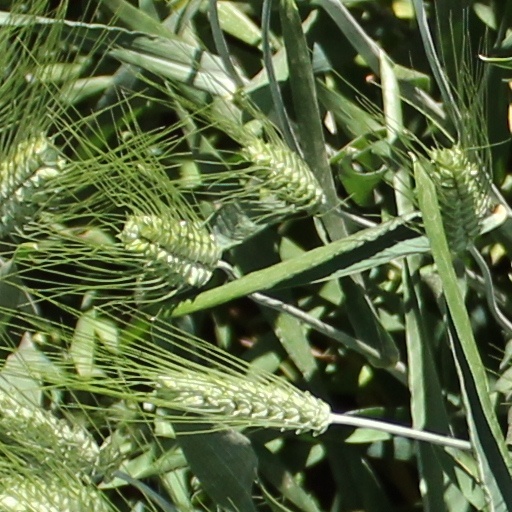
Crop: wheat